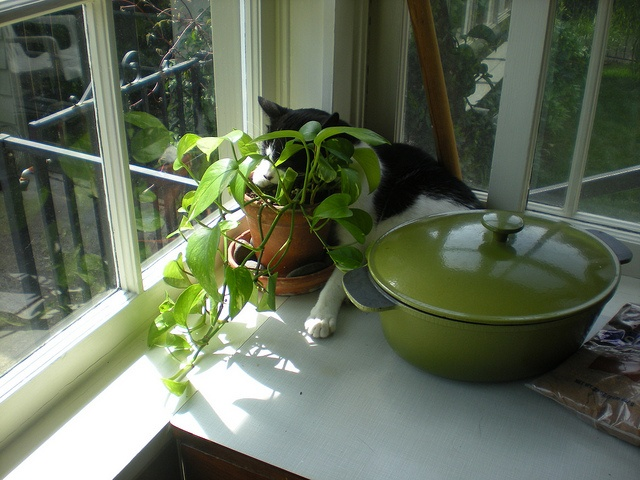
a cat playing with a potted plant in front of a window
A big green pot sitting on top of a counter.
a cat hiding behind a plant and a dutch oven.
The cat can barely be seen with his face in the potted plant.
A cat is hiding behind a plant with one paw in the dirt.